Hypocrite (film)

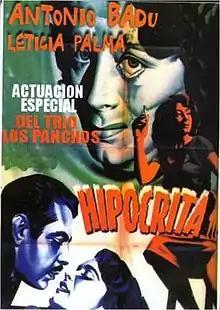

Hypocrite (Spanish: Hipócrita..!) is a 1949 Mexican thriller film directed by Miguel Morayta and starring Antonio Badú, Leticia Palma, Carmen Molina and Luis Beristáin. The film included the song "Hipócrita". The film's sets were designed by the art director Francisco Marco Chillet.